And So to Bath

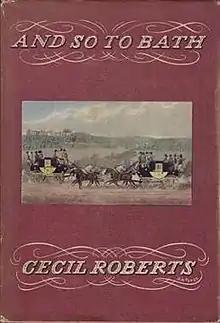
First edition (publ. Hodder & Stoughton)

And So to Bath is a novel by Cecil Roberts first published in 1940.